Paul London

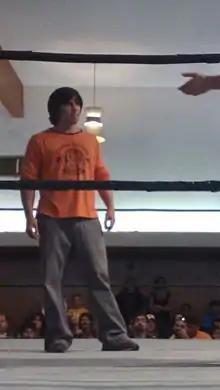
London on the independent circuit in 2009

London made his debut in Big Time Wrestling on February 28, 2009, defeating the BTW Champion Jason Styles by disqualification. At the event, he also debuted a new gimmick, described as "a nerdy blend of 1970s band Devo and a nerdy Air Force cadet with flight jacket and goofy, oversized sunglasses". On November 13, 2009, London defeated Jason Blade to win the Northeast Wrestling Championship. On July 10, 2010, London defeated Joey Silvia in a two out of three falls match to become the new Pro Wrestling Xperience Heavyweight Champion.